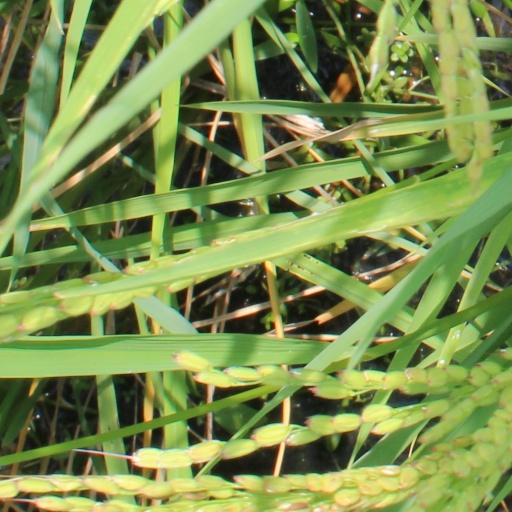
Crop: rice